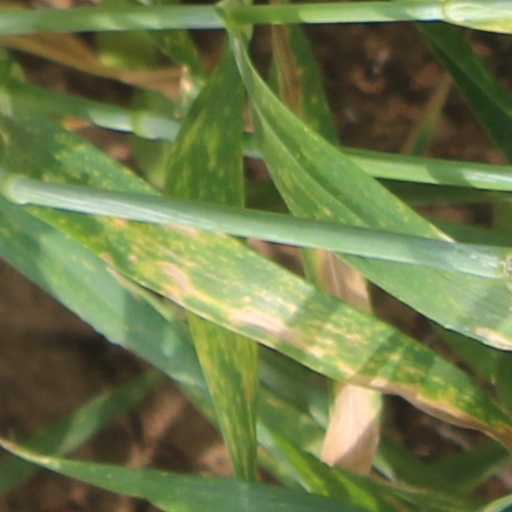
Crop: wheat